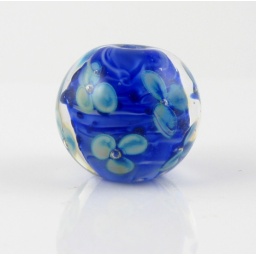
A variegated cobolt blue bead with blue aventurin deco and flowers in silver glass